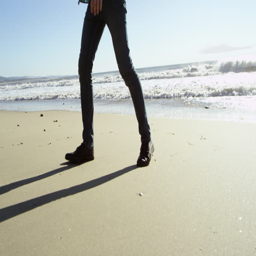
young man walks on the beach